2008 Australian Open – Day-by-day summaries

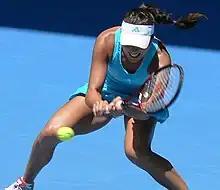
Ana Ivanovic reached her first Australian Open final.

Jelena Janković survived a straight set win over defending champion Serena Williams, making the semifinals of her 3rd different major. Rafael Nadal won his quarter final match against Jarkko Nieminen in straight sets, putting him into his first semi-final at the Australian Open. Maria Sharapova defeated No. 1 seed Justine Henin in a repeat of the 2007 WTA Tour Championships final. On this occasion, Henin was unable to win even a set as Sharapova eased to victory; 6–4, 6–0. Jo-Wilfried Tsonga won his match against 14th seed Mikhail Youzhny and booked his spot in the semi-finals.